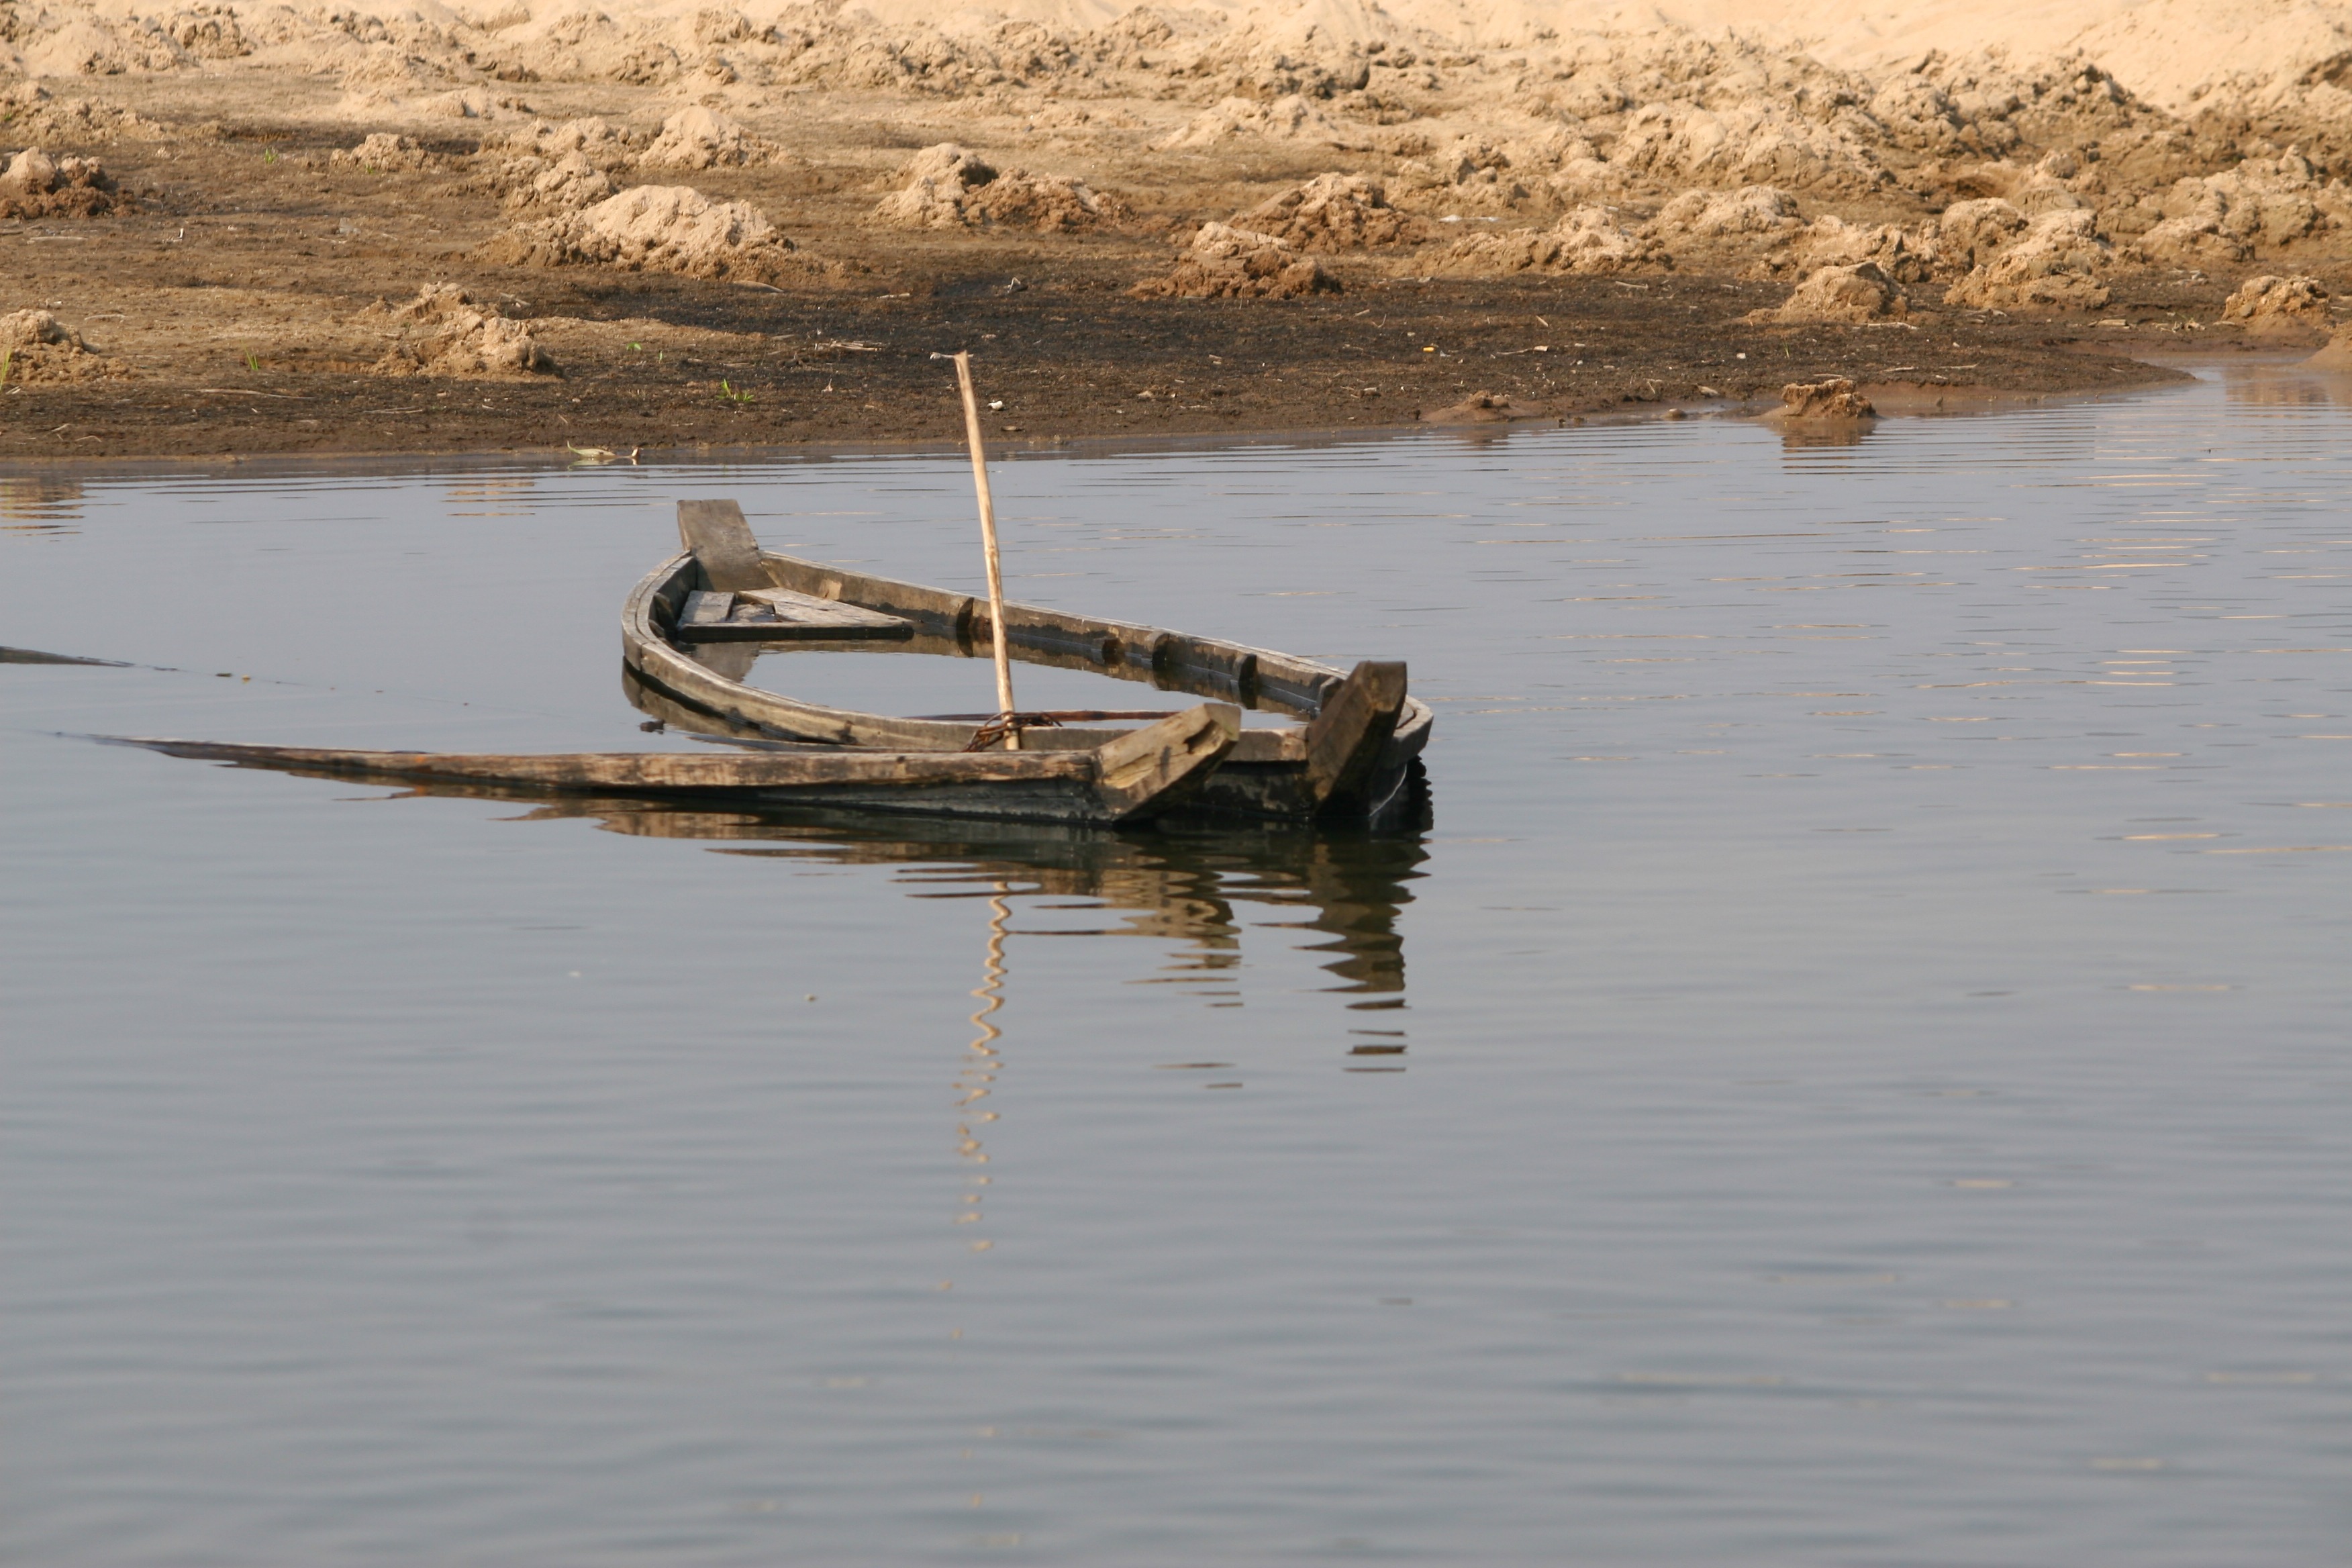
sea, water, wood, boat, shore, lake, river, shoreline, reflection, vehicle, broken, abandoned, sink, floating, float, sailboat, boating, wetland, disaster, accident, damaged, wreck, watercraft, sinking, mudflat, watercraft rowing